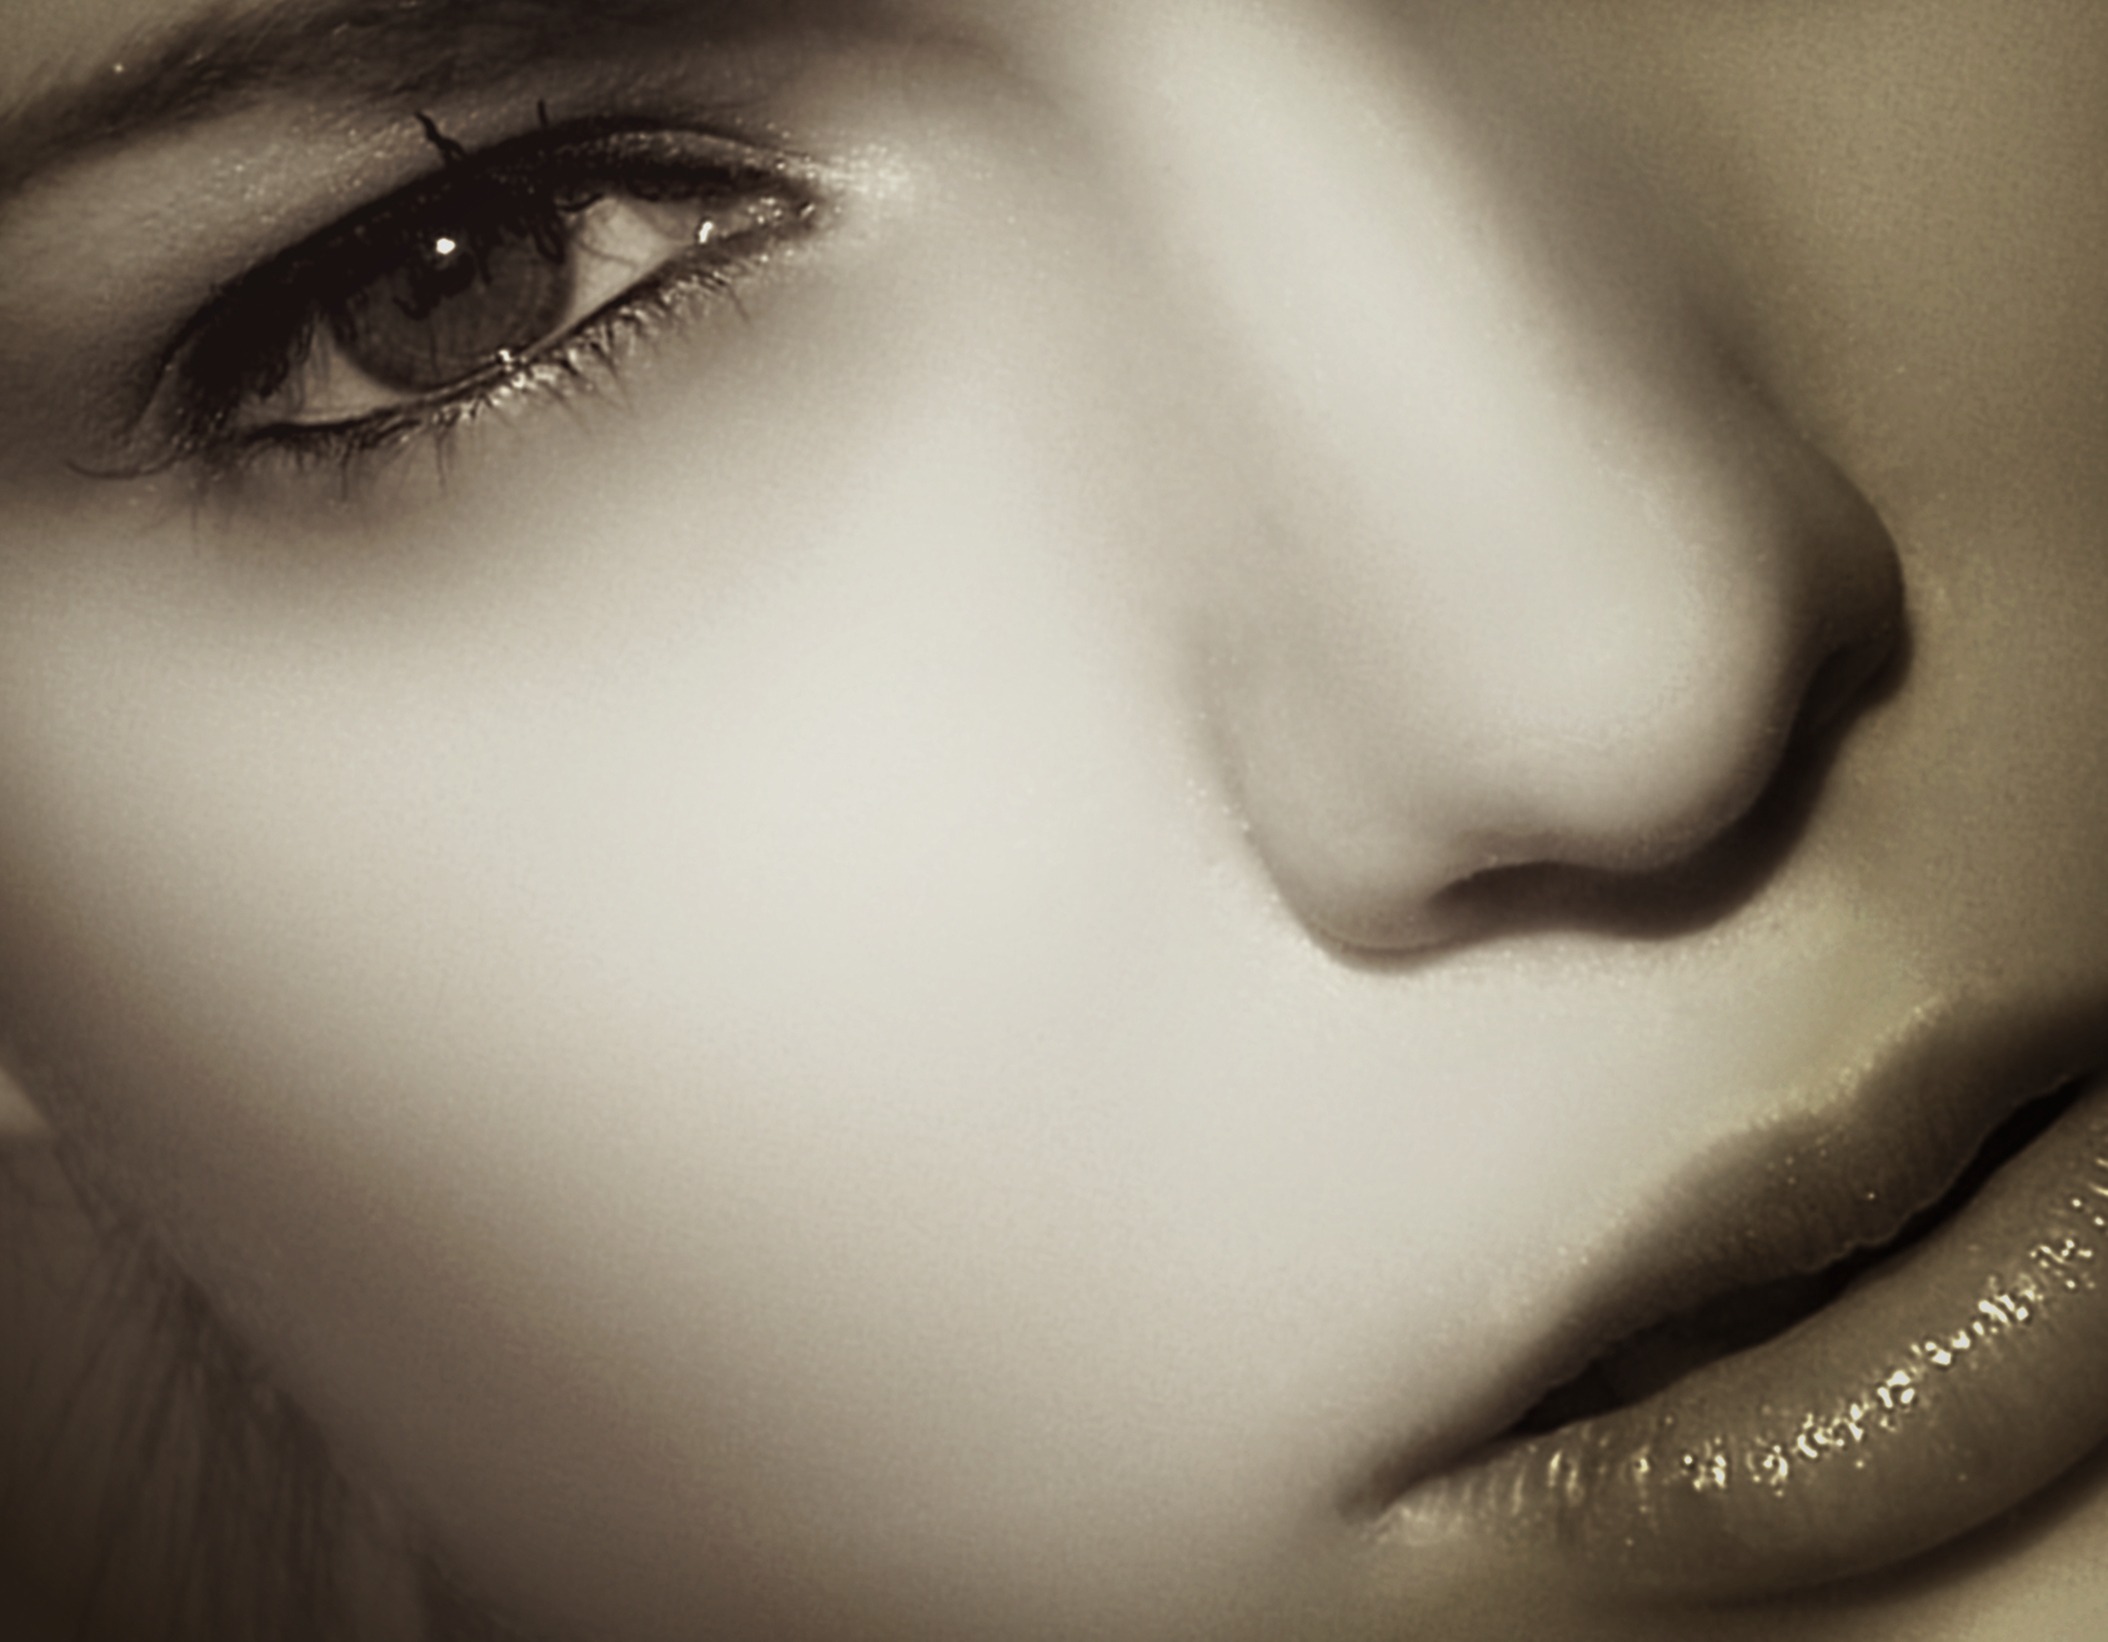
black and white, girl, woman, white, photography, female, portrait, model, macro, human, black, ear, monochrome, facial expression, lip, smile, mouth, eyelash, close up, human body, face, nose, eyes, cheek, eye, head, skin, lips, beauty, organ, tooth, emotion, macro photography, interaction, sense, monochrome photography, portrait photography